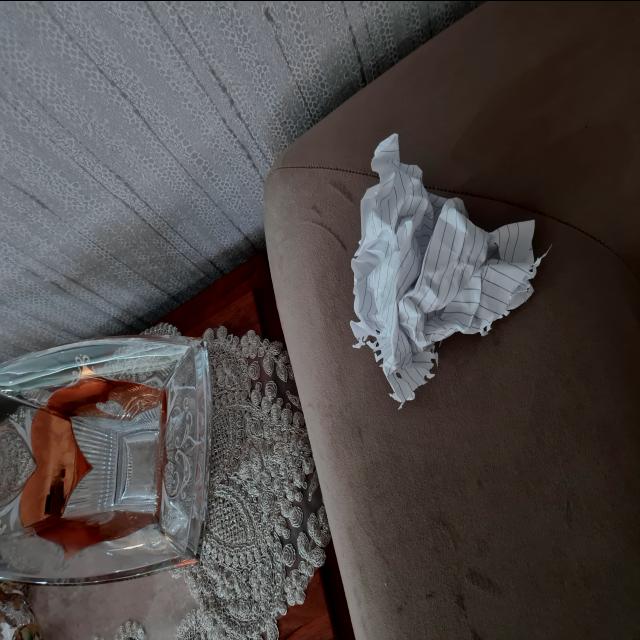
Label: tissues